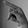
ASL letter: P